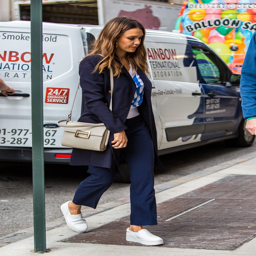
person - heading to a private event to promote person